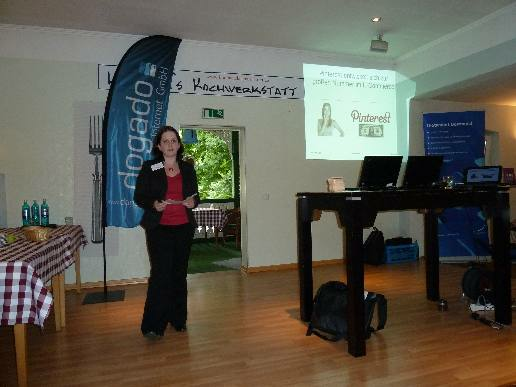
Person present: Yes